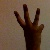
The image shows a hand gesture representing the number 6 in Indian Sign Language.